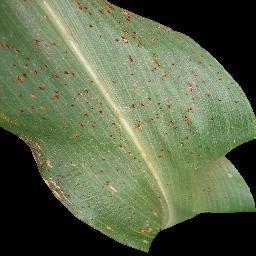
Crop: corn
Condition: (maize)_common_rust